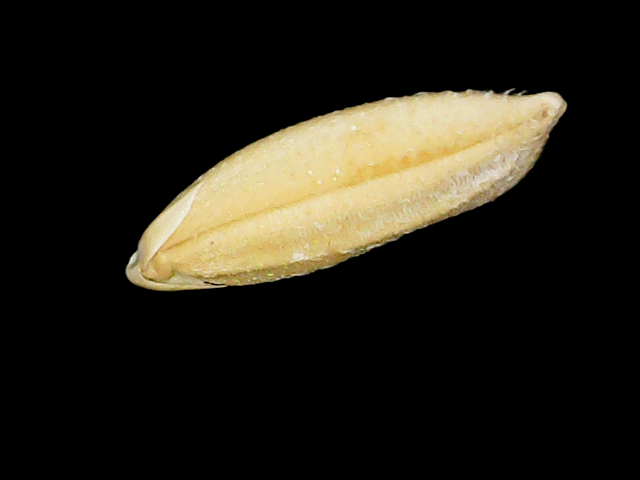
Rice variety: Binadhan08